Daughters of the Dust

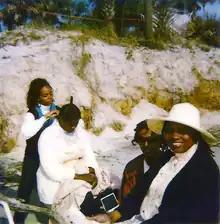
Hairstylist Pamela Ferrell (first from left) on the set of "Daughters of the Dust", styling the hair of the actresses.

The key make-up artist and hair designer for "Daughters of the Dust" is Pamela Ferrell. During production, Ferrell worked very close with Julie Dash to help provide creative details needed for the vision and style of every scene in the movie. Ferrell also worked with the actors and actresses on set, where she detailed the make-up for each scene to help get the desired aesthetic.